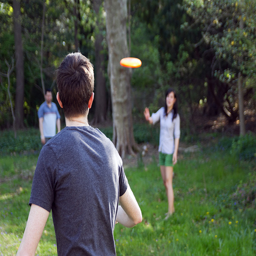
A couple of people on a field with a Frisbee.
two people in a field near a tree with a frisbee
Three people tossing a Frisbee in a wooded area.
A young man and woman play catch with a Frisbee.
Back of boy after throwing frisbee to girl across the yard